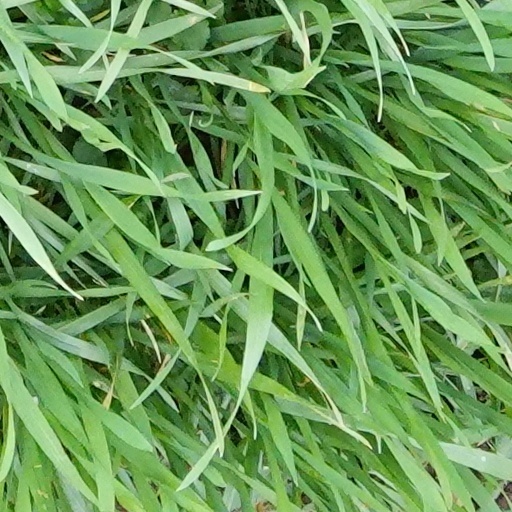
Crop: wheat